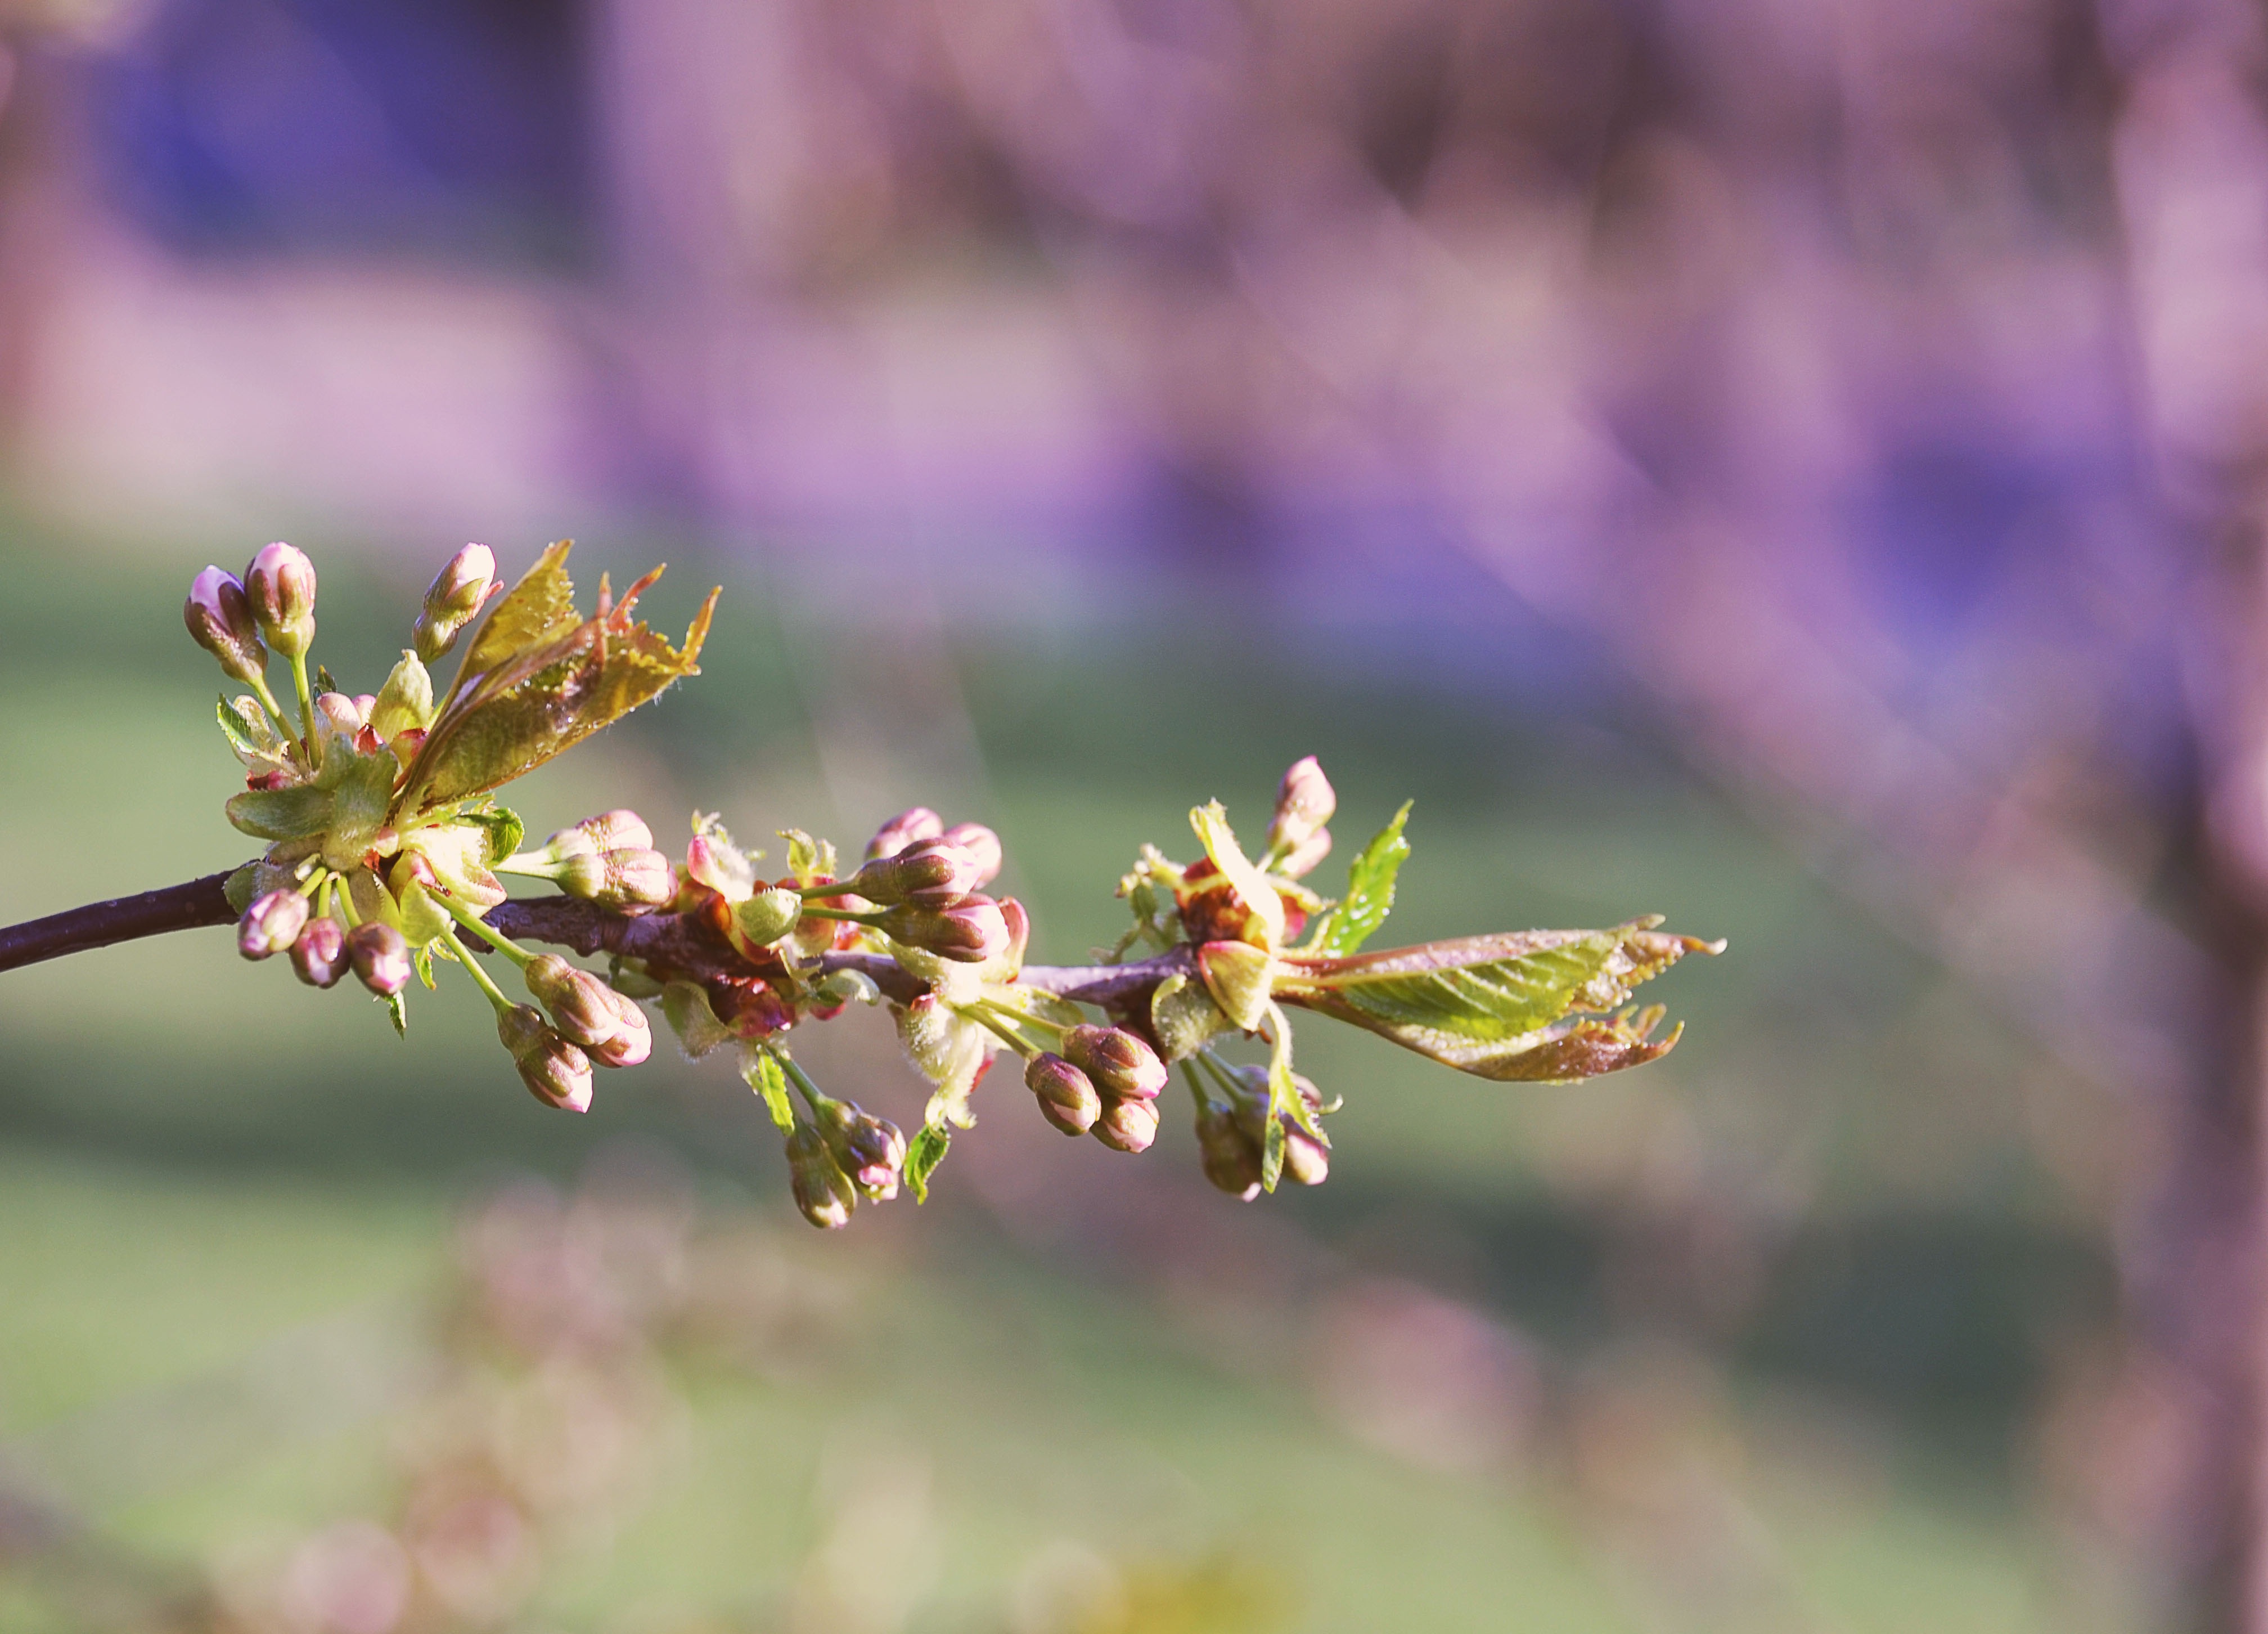
tree, nature, branch, blossom, plant, sun, photography, leaf, flower, spring, green, produce, botany, flora, wildflower, close up, shrub, bud, macro photography, flowering plant, plant stem, land plant